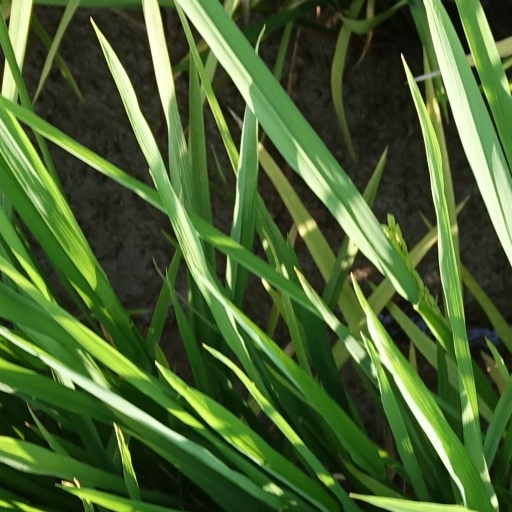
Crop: rice